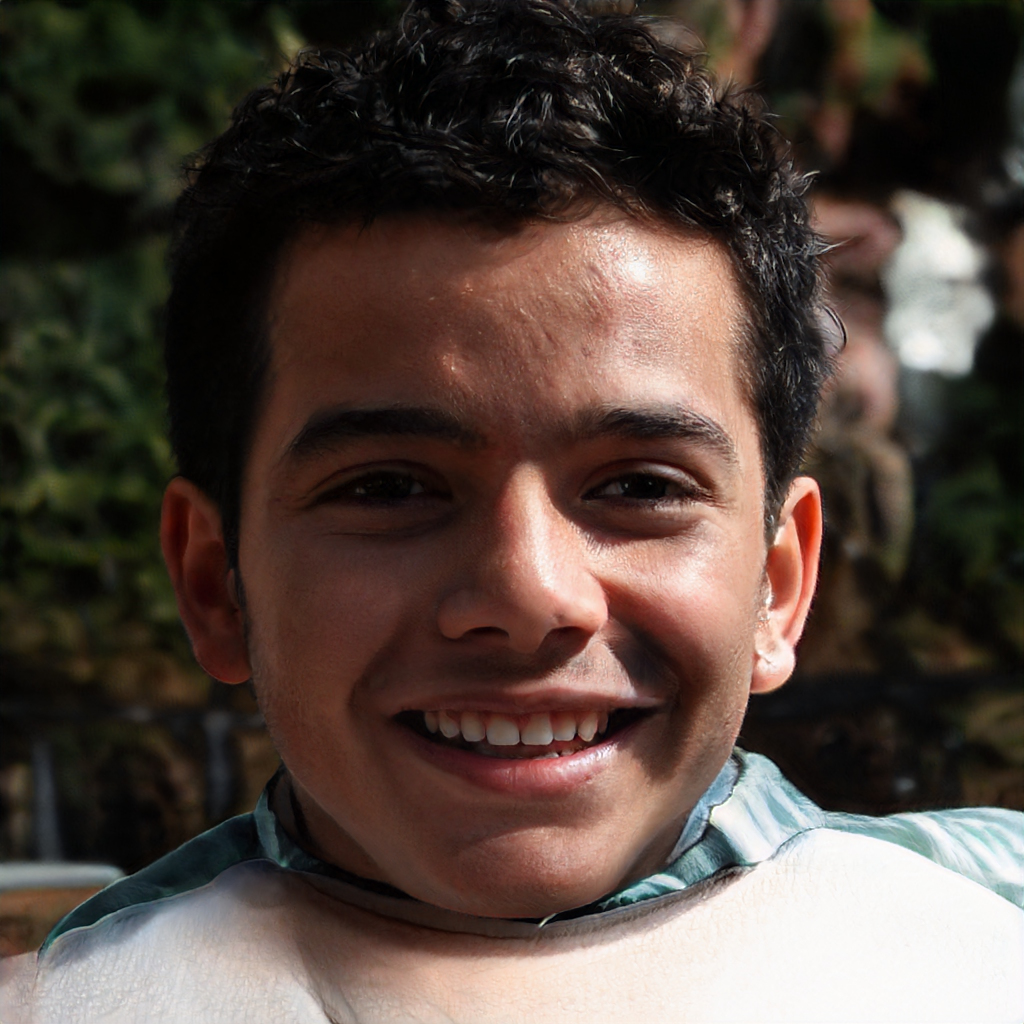
Gender: Male